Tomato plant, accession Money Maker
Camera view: horizontal (90 deg, fisheye); turntable rotation: 270 degrees
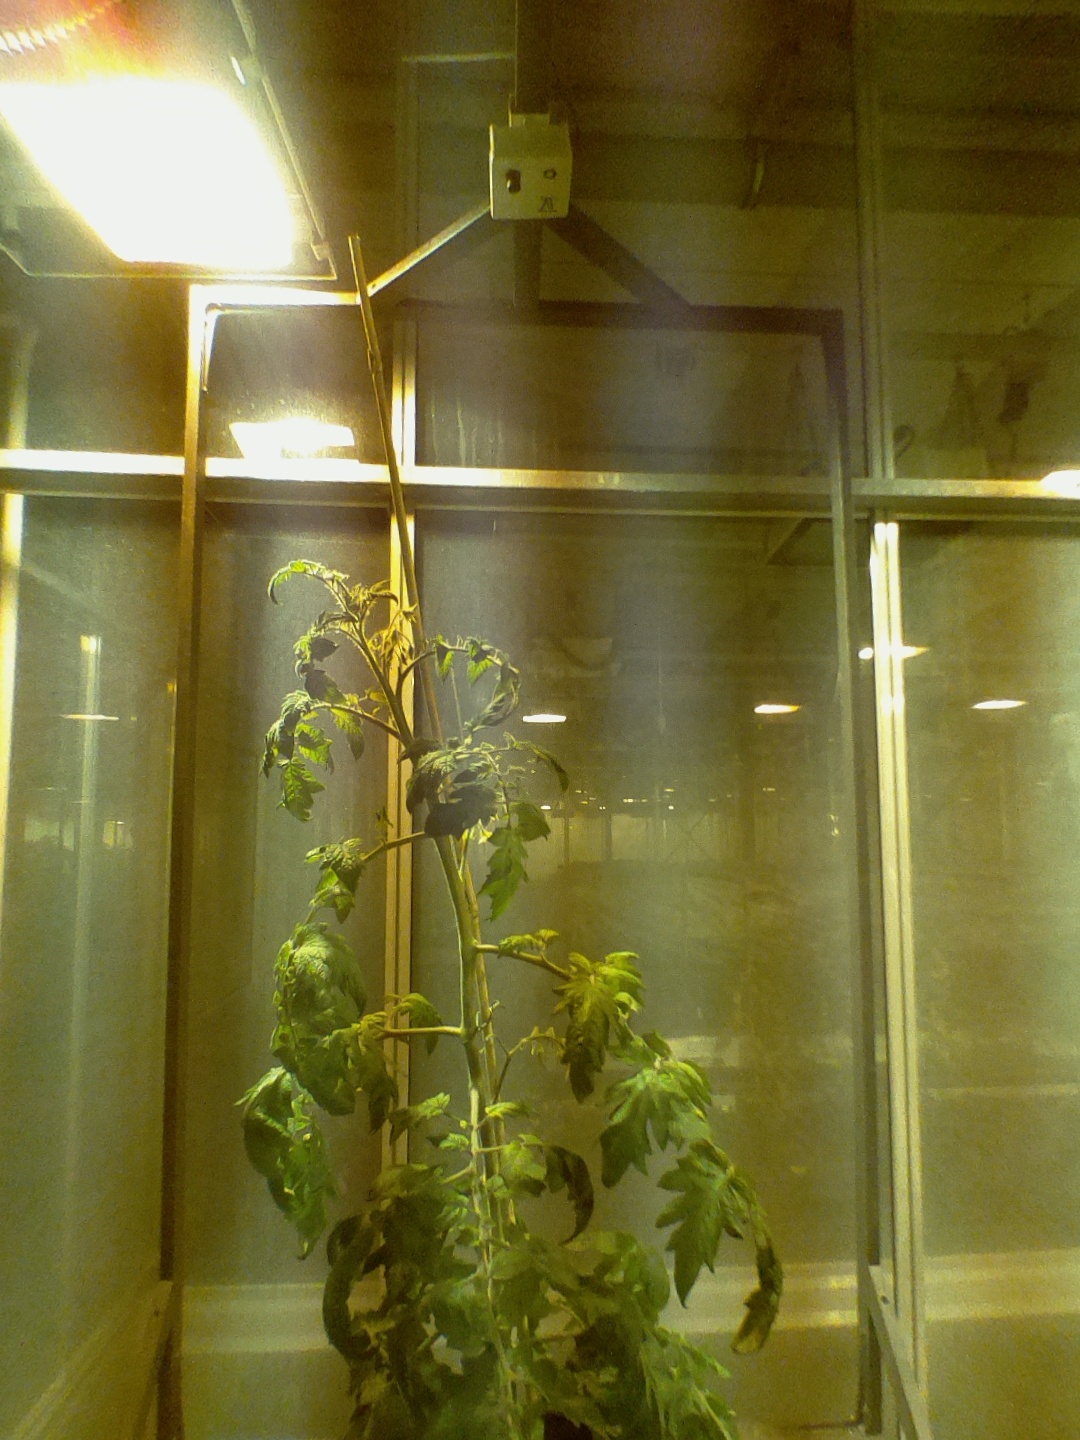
BBCH growth stage 69: End of flowering, 90%-100% of flowers open, more petals falling